1999 Tour de France, Prologue to Stage 10

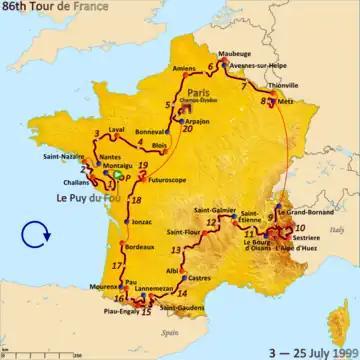
Route of the 1999 Tour de France

The 1999 Tour de France was the 86th edition of Tour de France, one of cycling's Grand Tours. The Tour began in Le Puy du Fou with a prologue individual time trial on 3 July and Stage 10 occurred on 14 July with a mountainous stage to Alpe d'Huez. The race finished on the Champs-Élysées in Paris on 25 July.